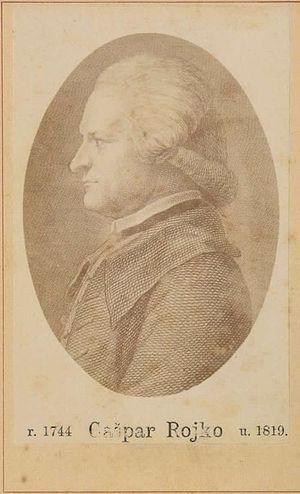
Caspar Royko est un théologien catholique autrichien.